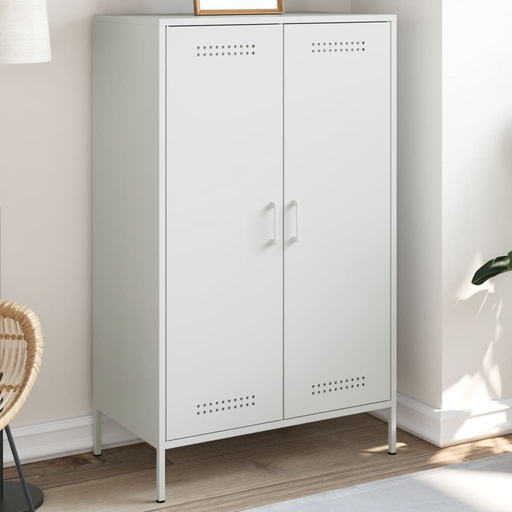
Highboard White 68x39x113 cm Steel
Brand: vidaXL
Category: Furniture > Cabinets & Storage > Storage Cabinets & Lockers